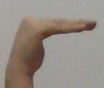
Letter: haa